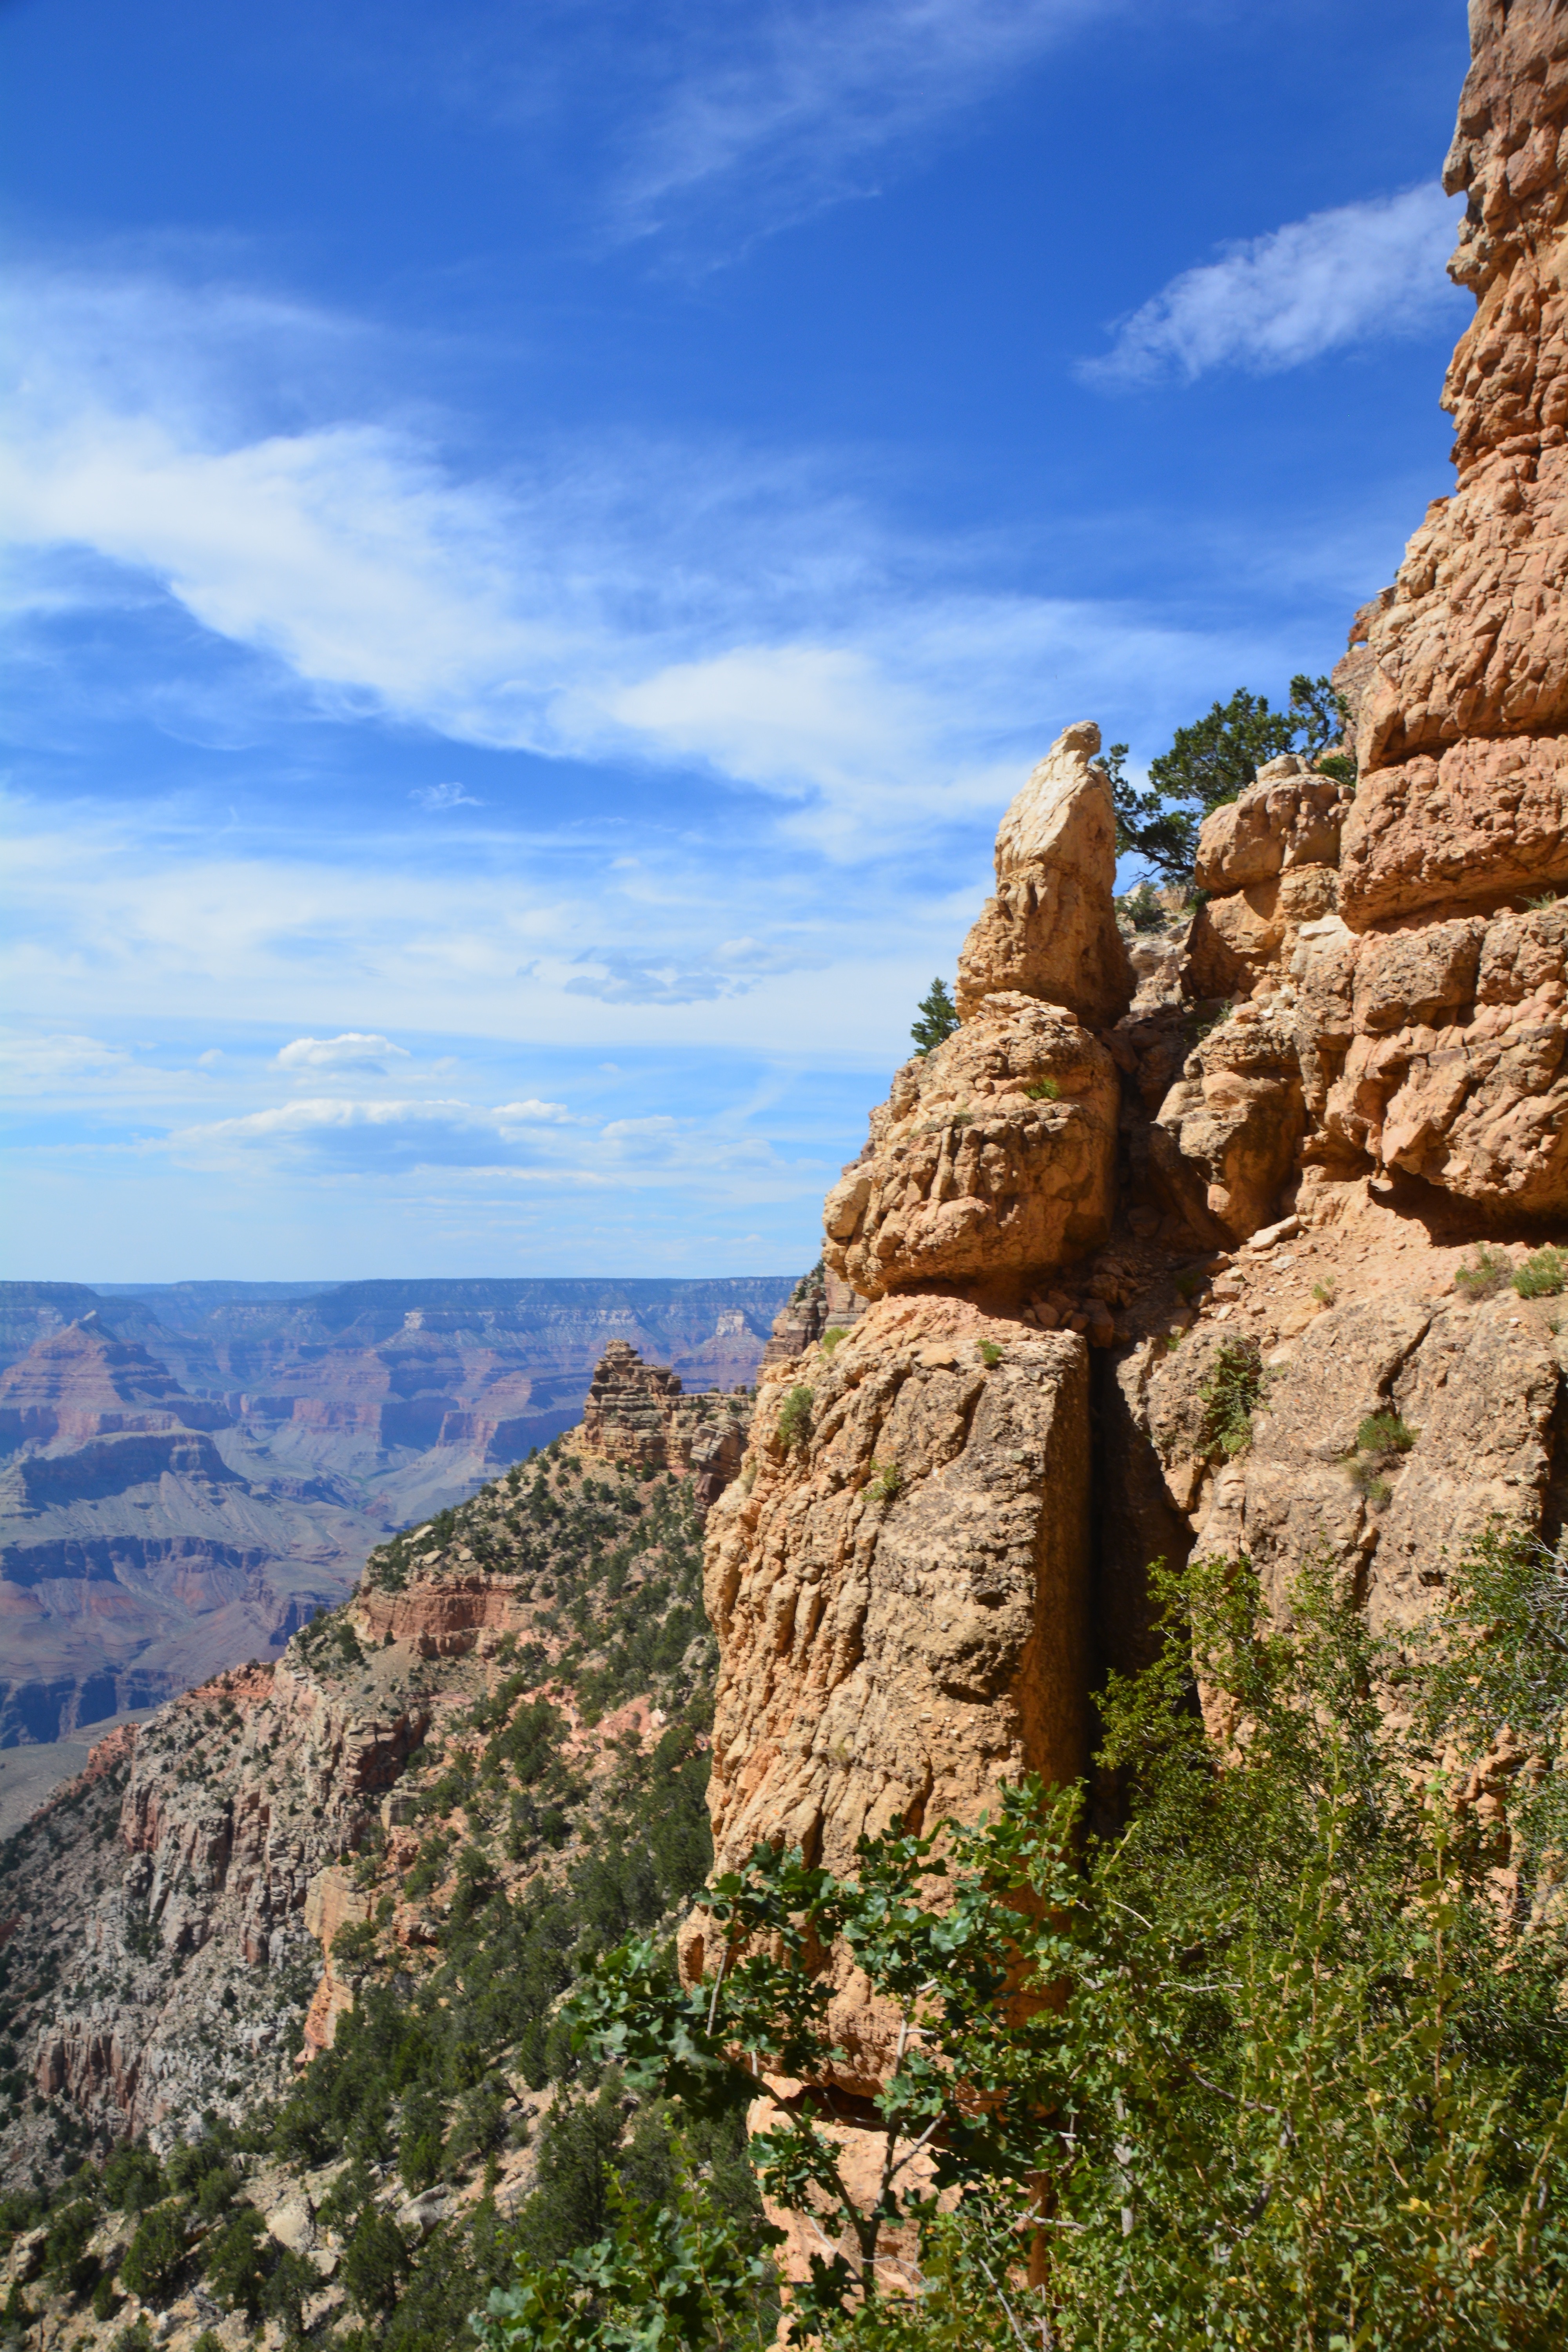
landscape, rock, mountain, trail, adventure, valley, formation, cliff, arch, park, canyon, terrain, national park, geology, badlands, plateau, wadi, landform, geographical feature, mountainous landforms